Electron-beam welding

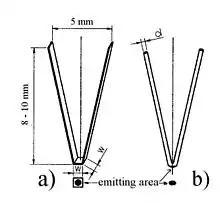
Tungsten Filament Cathodes: a) Ribbon b) Hairpin

Conduction electrons (those not bound to the nucleus of atoms) move in a crystal lattice of metals with velocities distributed according to Gauss's law and depending on temperature. They cannot leave the metal unless their kinetic energy (in eV) is higher than the potential barrier at the metal surface. The number of electrons fulfilling this condition increases exponentially with increasing metal temperature, following Richardson's rule.